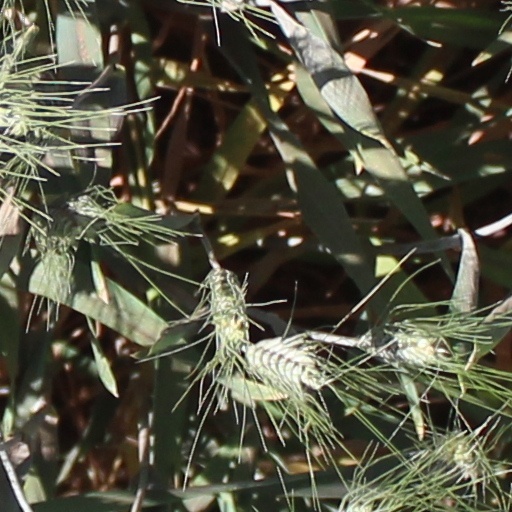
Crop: wheat